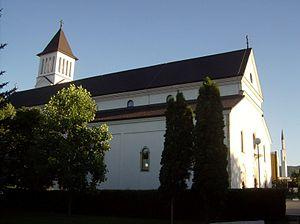
Bugojno est une ville et une municipalité de Bosnie-Herzégovine située dans le canton de Bosnie centrale et dans la Fédération de Bosnie-et-Herzégovine. Selon les premiers résultats du recensement bosnien de 2013, la ville intra muros compte 17 202 habitants et la municipalité 34 559.